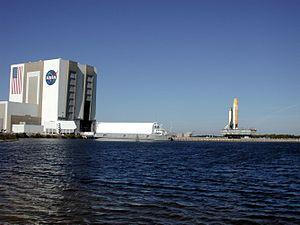
Navette spatiale Atlantis, mission STS 98, sortant de son hall d'assemblage. Gaeilge: Ionad Spáis John F. Kennedy in Oileán Merritt, Florida.
Un hall d'assemblage ou une halle d'assemblage, dans le domaine de l'astronautique, est un bâtiment destiné à la préparation, à l'assemblage et à certaines vérifications des différents étages d'un lanceur ou d'une fusée-sonde avant leur transport sur l'aire de lancement.